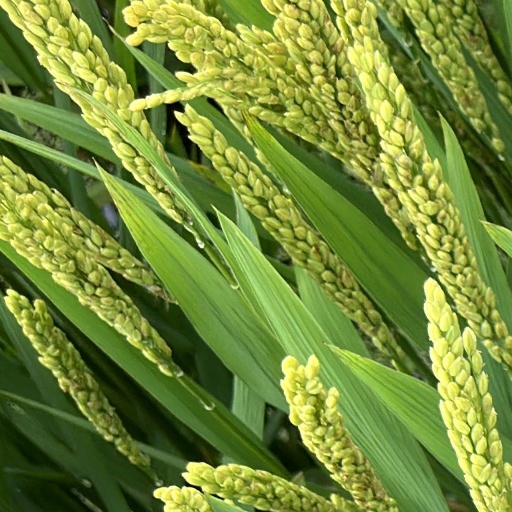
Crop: rice